Queensway tube station

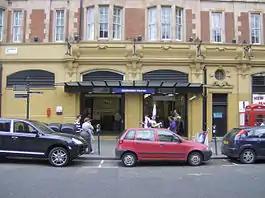
Station entrance

Queensway is a London Underground station in Bayswater, just inside the boundary of the City of Westminster with the Royal Borough of Kensington and Chelsea. It is at the junction of Queensway and Bayswater Road, and is opposite the north-west corner of Kensington Gardens. The station is on the Central line, between Notting Hill Gate and Lancaster Gate stations. It is located in Travelcard Zone 1.